Roman Empire

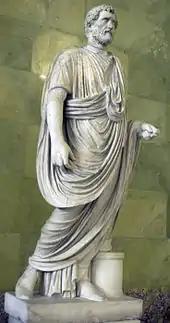

As the republican principle of citizens' equality under the law faded, the symbolic and social privileges of the upper classes led to an informal division of Roman society into those who had acquired greater honours ("honestiores") and humbler folk ("humiliores"). In general, "honestiores" were the members of the three higher "orders", along with certain military officers. The granting of universal citizenship in 212 seems to have increased the competitive urge among the upper classes to have their superiority affirmed, particularly within the justice system. Sentencing depended on the judgment of the presiding official as to the relative "worth" ("dignitas") of the defendant: an "honestior" could pay a fine for a crime for which an "humilior" might receive a scourging.